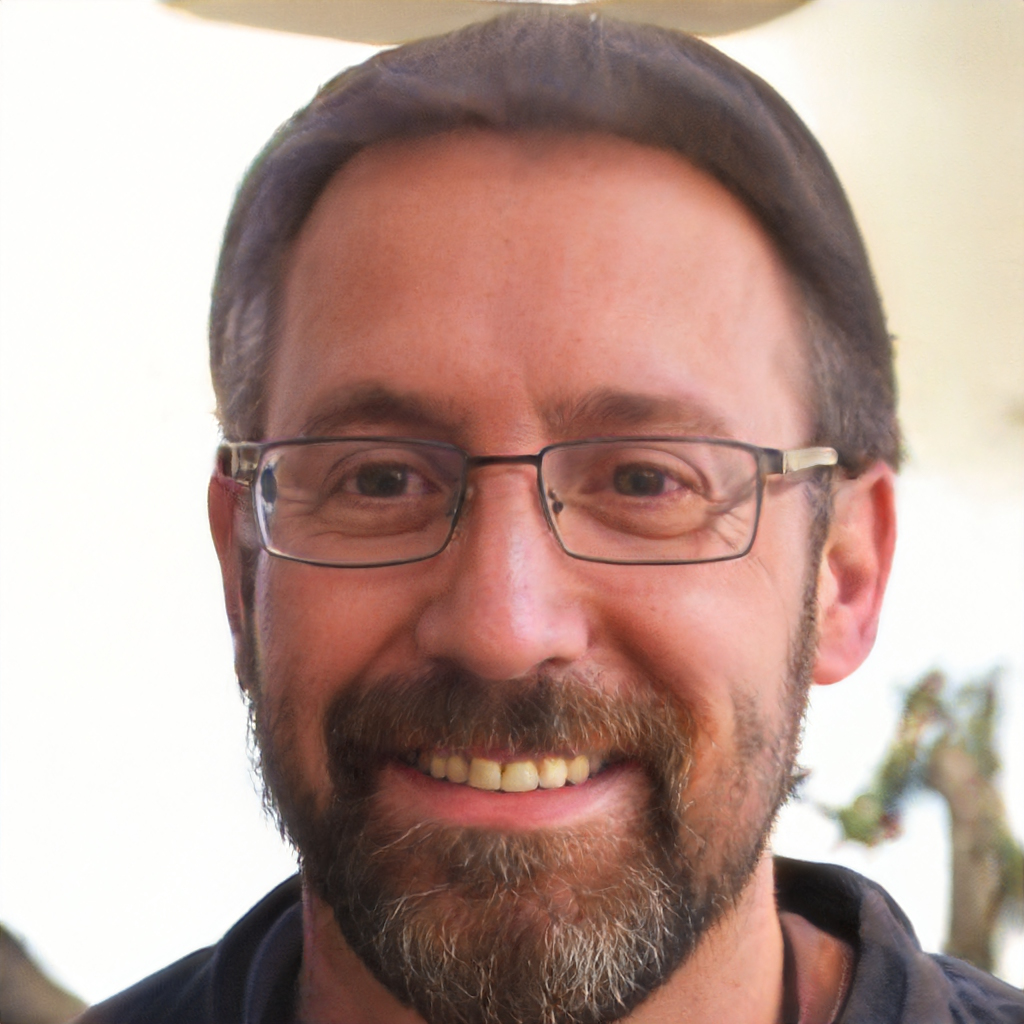
Portrait style: Real Portrait